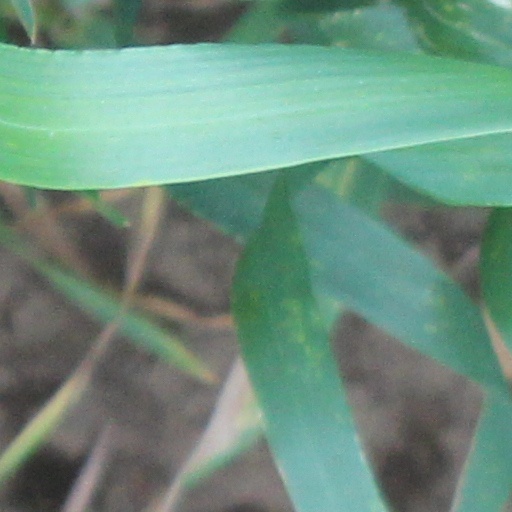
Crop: wheat